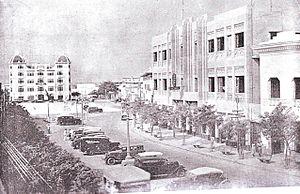
L'histoire de Barranquilla commence vers 1629, année probable de sa fondation, bien plus tardive que celle de la plupart des autres villes colombiennes qui datent du début de la période coloniale.